Gypsy jazz

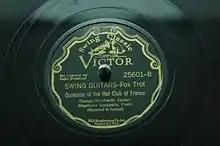
Original 78 release by the Quintette du Hot Club de France.

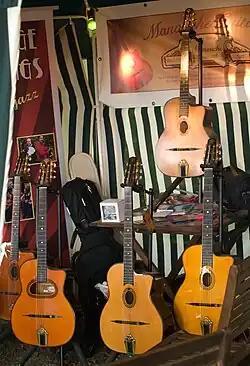
Selmer Maccaferri type guitars. Distinctive sound holes and "floating" wooden bridges

The origins of gypsy jazz can be traced to the Manouche gypsy Django Reinhardt. After serving his musical "apprenticeship" playing in musette bands with accordionists and accompanying popular singers of the day, he became acquainted with jazz music and began playing it. After hearing ragtime and Dixieland music, Reinhardt listened to Duke Ellington, Joe Venuti and Eddie Lang, and especially Louis Armstrong via the record collection of painter Émile Savitry in Toulon, France, in 1931. After Reinhardt met violinist Stéphane Grappelli, they played dance music at the Hôtel Claridge in Paris, during the summer of 1934. According to an account in a book by Michael Dregni, Grappelli played a chorus, then Reinhardt began to improvise. Sometimes they were accompanied on double bass by Louis Vola, the band's leader, and by Roger Chaput on rhythm guitar. This was the core of Reinhardt's band. The addition of Reinhardt's brother, Joseph, on rhythm guitar made it the Quintette du Hot Club de France.